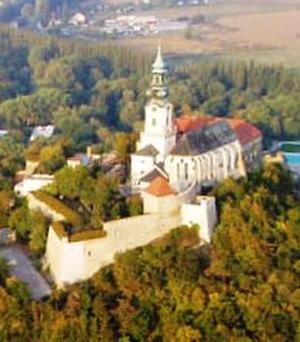
La Cathédrale Saint-Emmeran est une cathédrale située à Nitra en Slovaquie. Elle fut construite pour sa partie basse entre 1333 et 1355 et pour sa partie haute entre 1621 et 1642. Située dans le château de Nitra, c’est la cathédrale du diocèse de Nitra.
Cet article recense les cathédrales de Slovaquie.